Antti Siirala

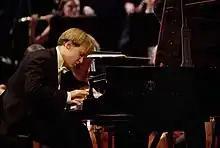
Antti Aleksi Siirala

Antti Aleksi Siirala (born 16 May 1979 in Helsinki) is a Finnish pianist.